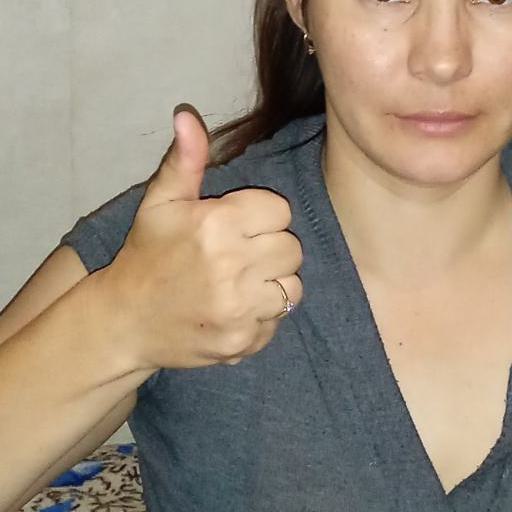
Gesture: like